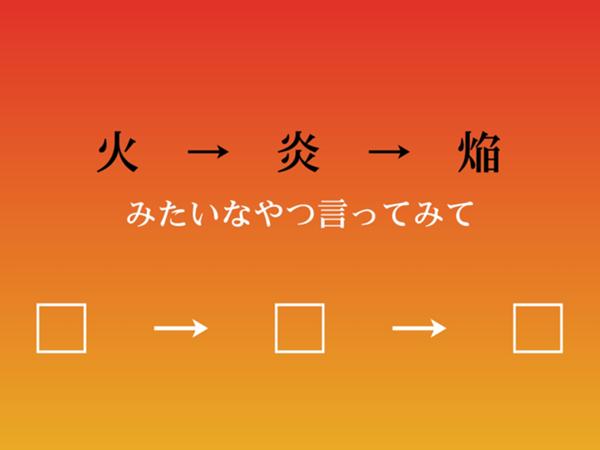
回答: 口→回→品